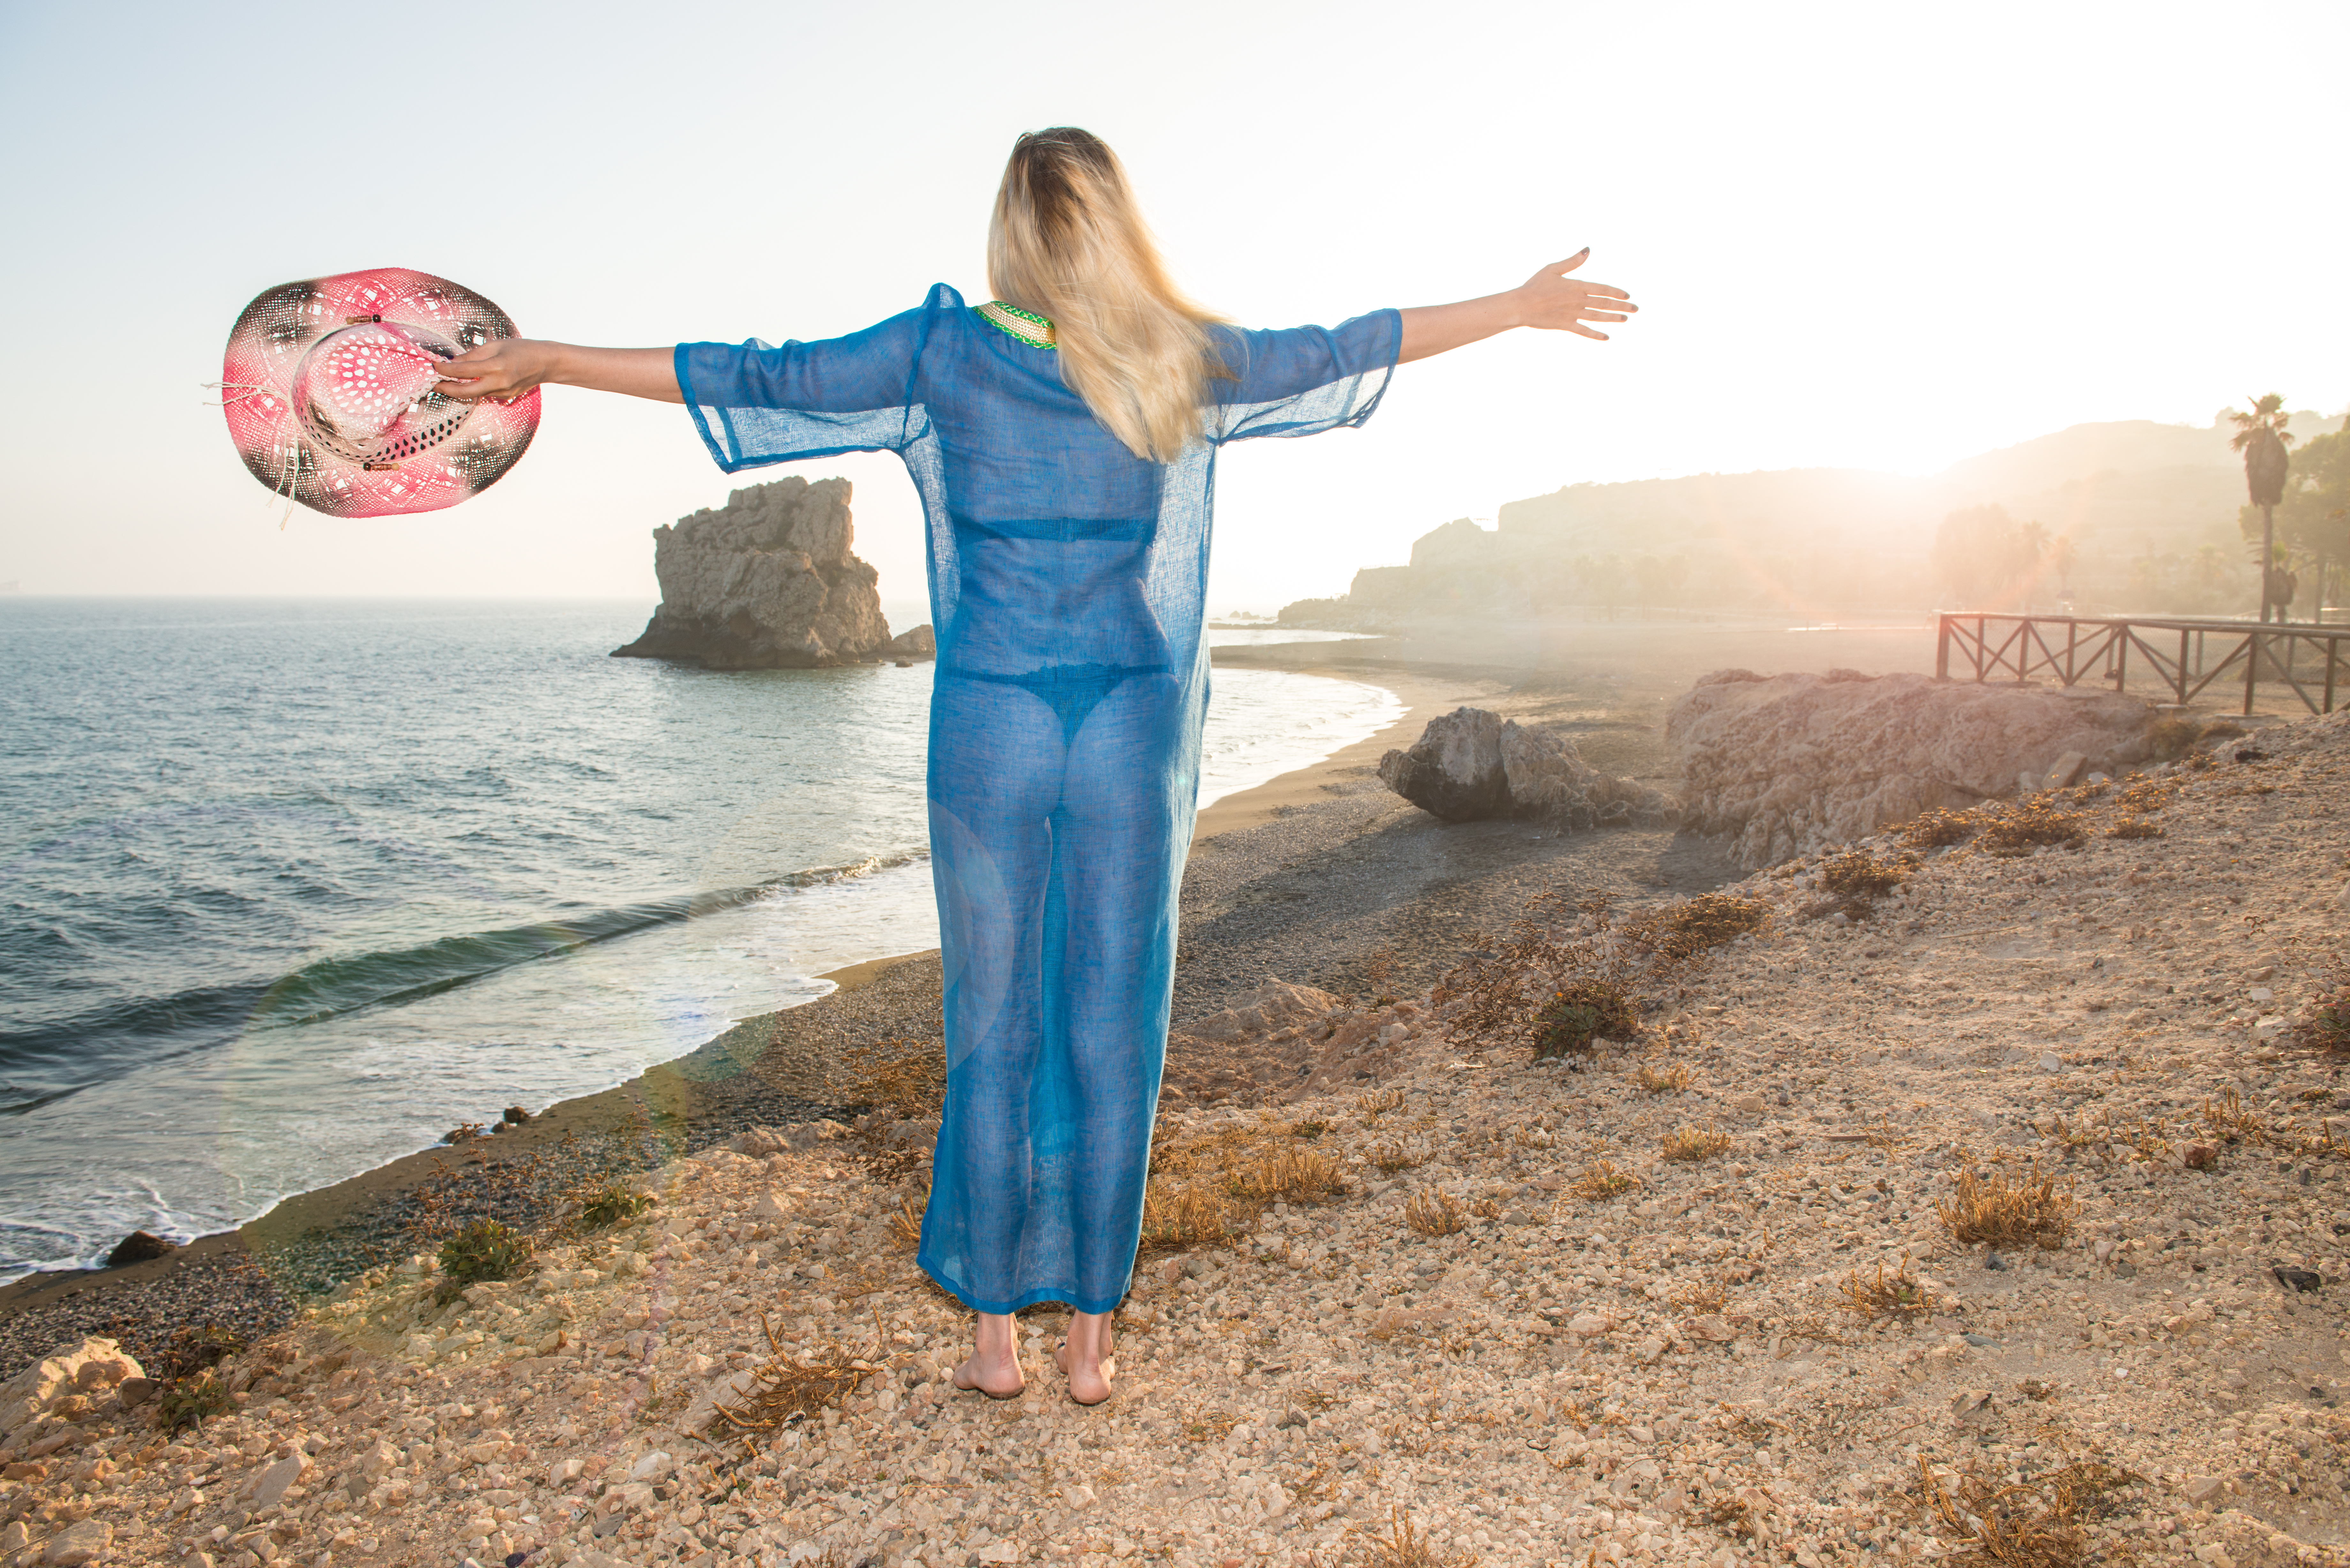
sensual, People in nature, happy, fun, balance, travel